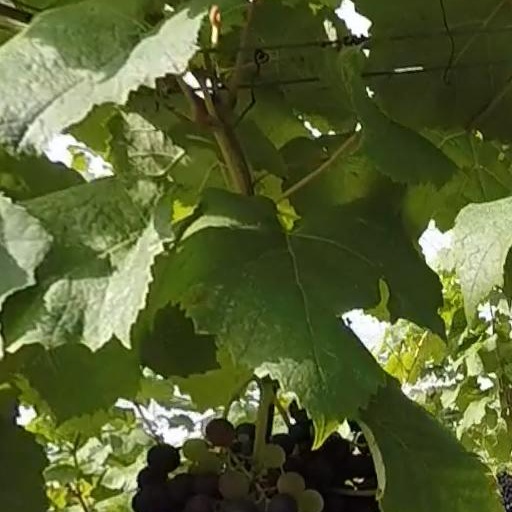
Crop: grape